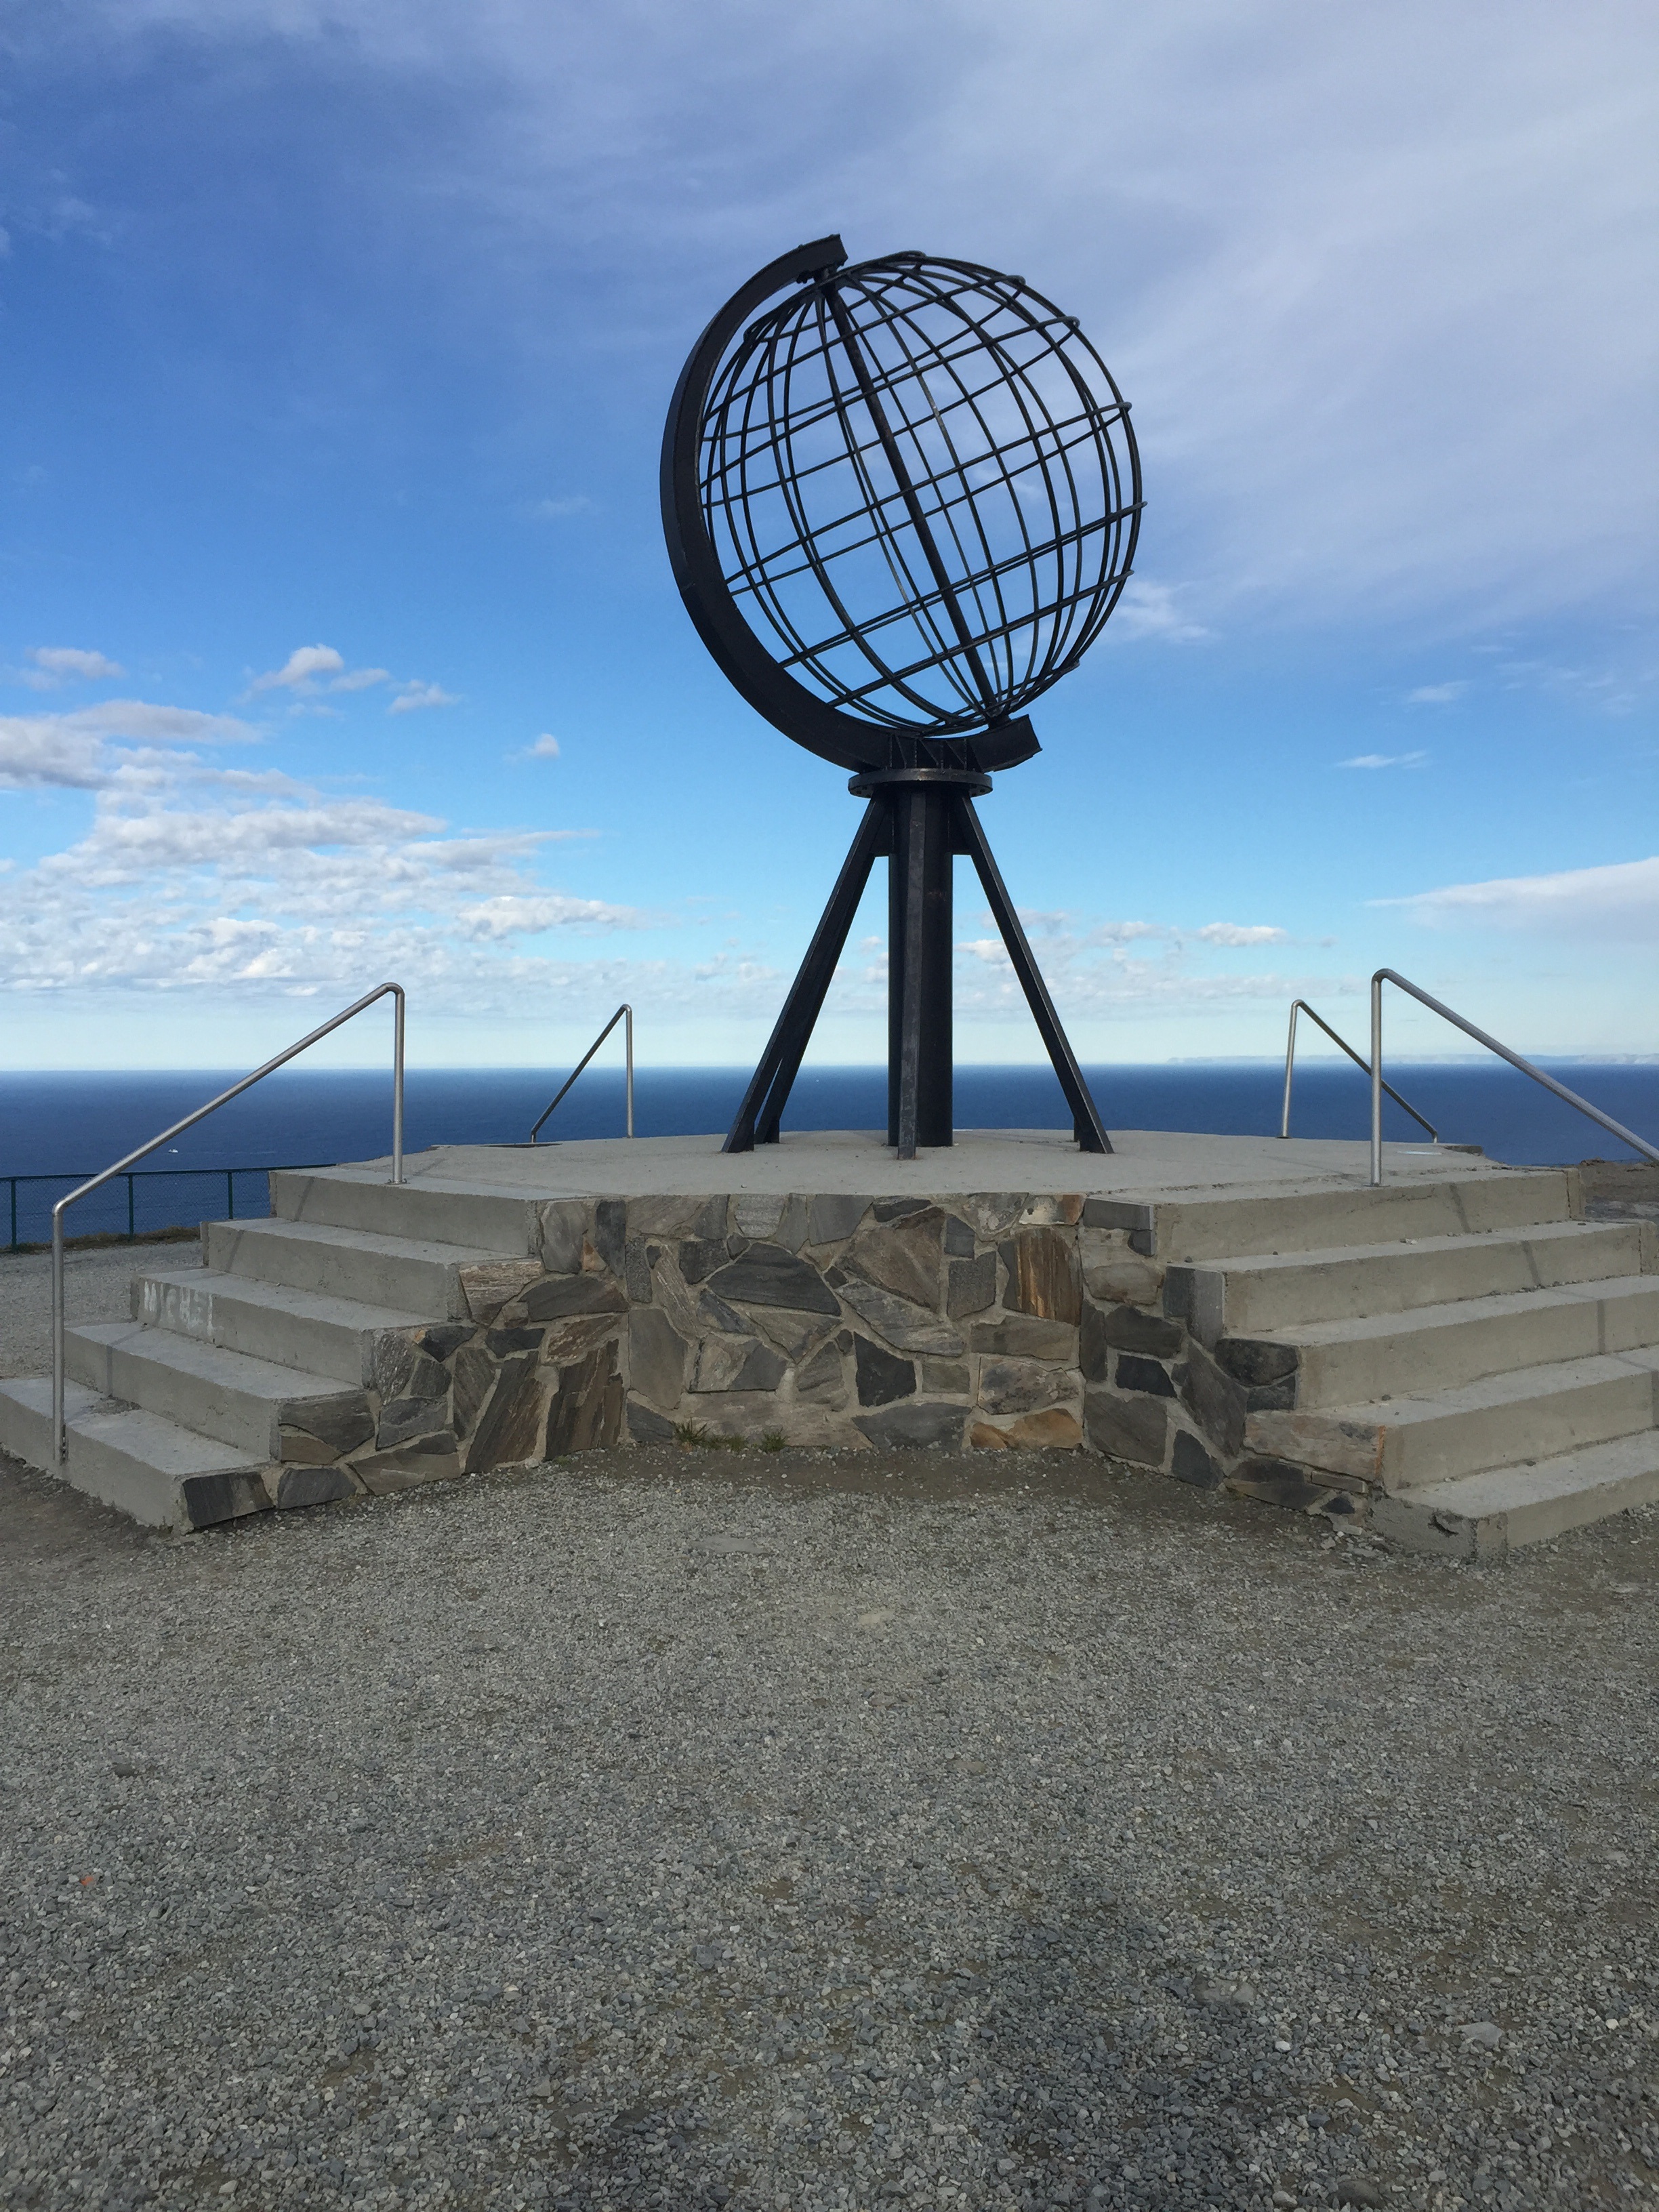
sea, sky, windmill, wind, tower, machine, blue, electricity, stadium, energy, sculpture, norway, radio telescope, nordkapp, sport venue, outdoor structure